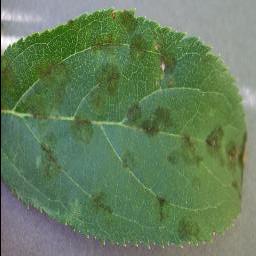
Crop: apple
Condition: scab